Metal Gear (mecha)

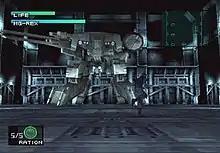
Solid Snake battling Metal Gear REX in "Metal Gear Solid"

The story of "Metal Gear Solid" shows weapons company ArmsTech president Kenneth Baker bribes DARPA chief Donald Anderson to get covert U.S. Government funding for Metal Gear REX's development for the U.S. Army, and sends the single prototype to be tested at a nuclear weapons disposal facility on Shadow Moses Island. However, the Shadow Moses facility is taken over by rogue special forces unit FOXHOUND attempting to use REX as leverage to extort the U.S. Government. Solid Snake comes out of retirement and infiltrates the Shadow Moses facility in order to find out about REX. Liquid Snake and Revolver Ocelot intend to use REX to hold the world hostage. Later, Liquid uses REX to fight Snake. Snake, with the help of engineer Dr. Hal Emmerich and the Cyborg Ninja, eliminates FOXHOUND and destroys the mecha.